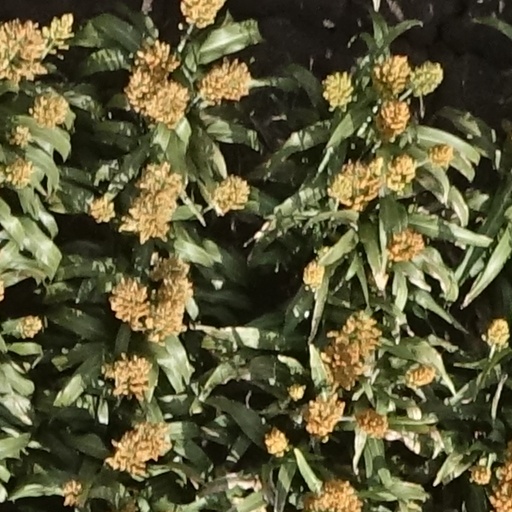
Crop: sorghum